Felix Houphouet Boigny Stadium

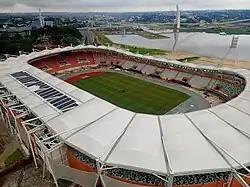
Aerial view of the stadium in September 2023

The Felix Houphouet Boigny Stadium, nicknamed Le Félicia, is a multi-purpose stadium, which can host football, rugby union and athletics, in Abidjan, Ivory Coast. It is the former national stadium of the Ivory Coast national football team. It is named after the first president of the country, Félix Houphouët-Boigny, and is located in the commune of Le Plateau. The stadium has a capacity of 33,000. It also hosts matches of ASEC Mimosas. It has been the site of several deadly stampedes.